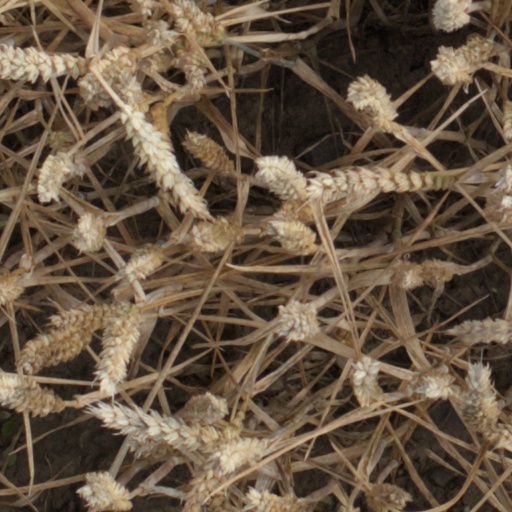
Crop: wheat